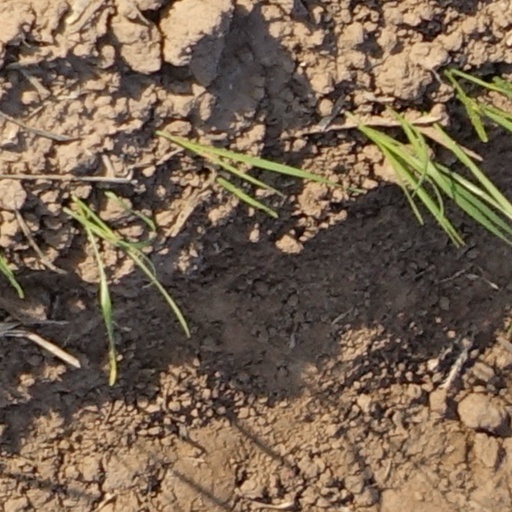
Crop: wheat